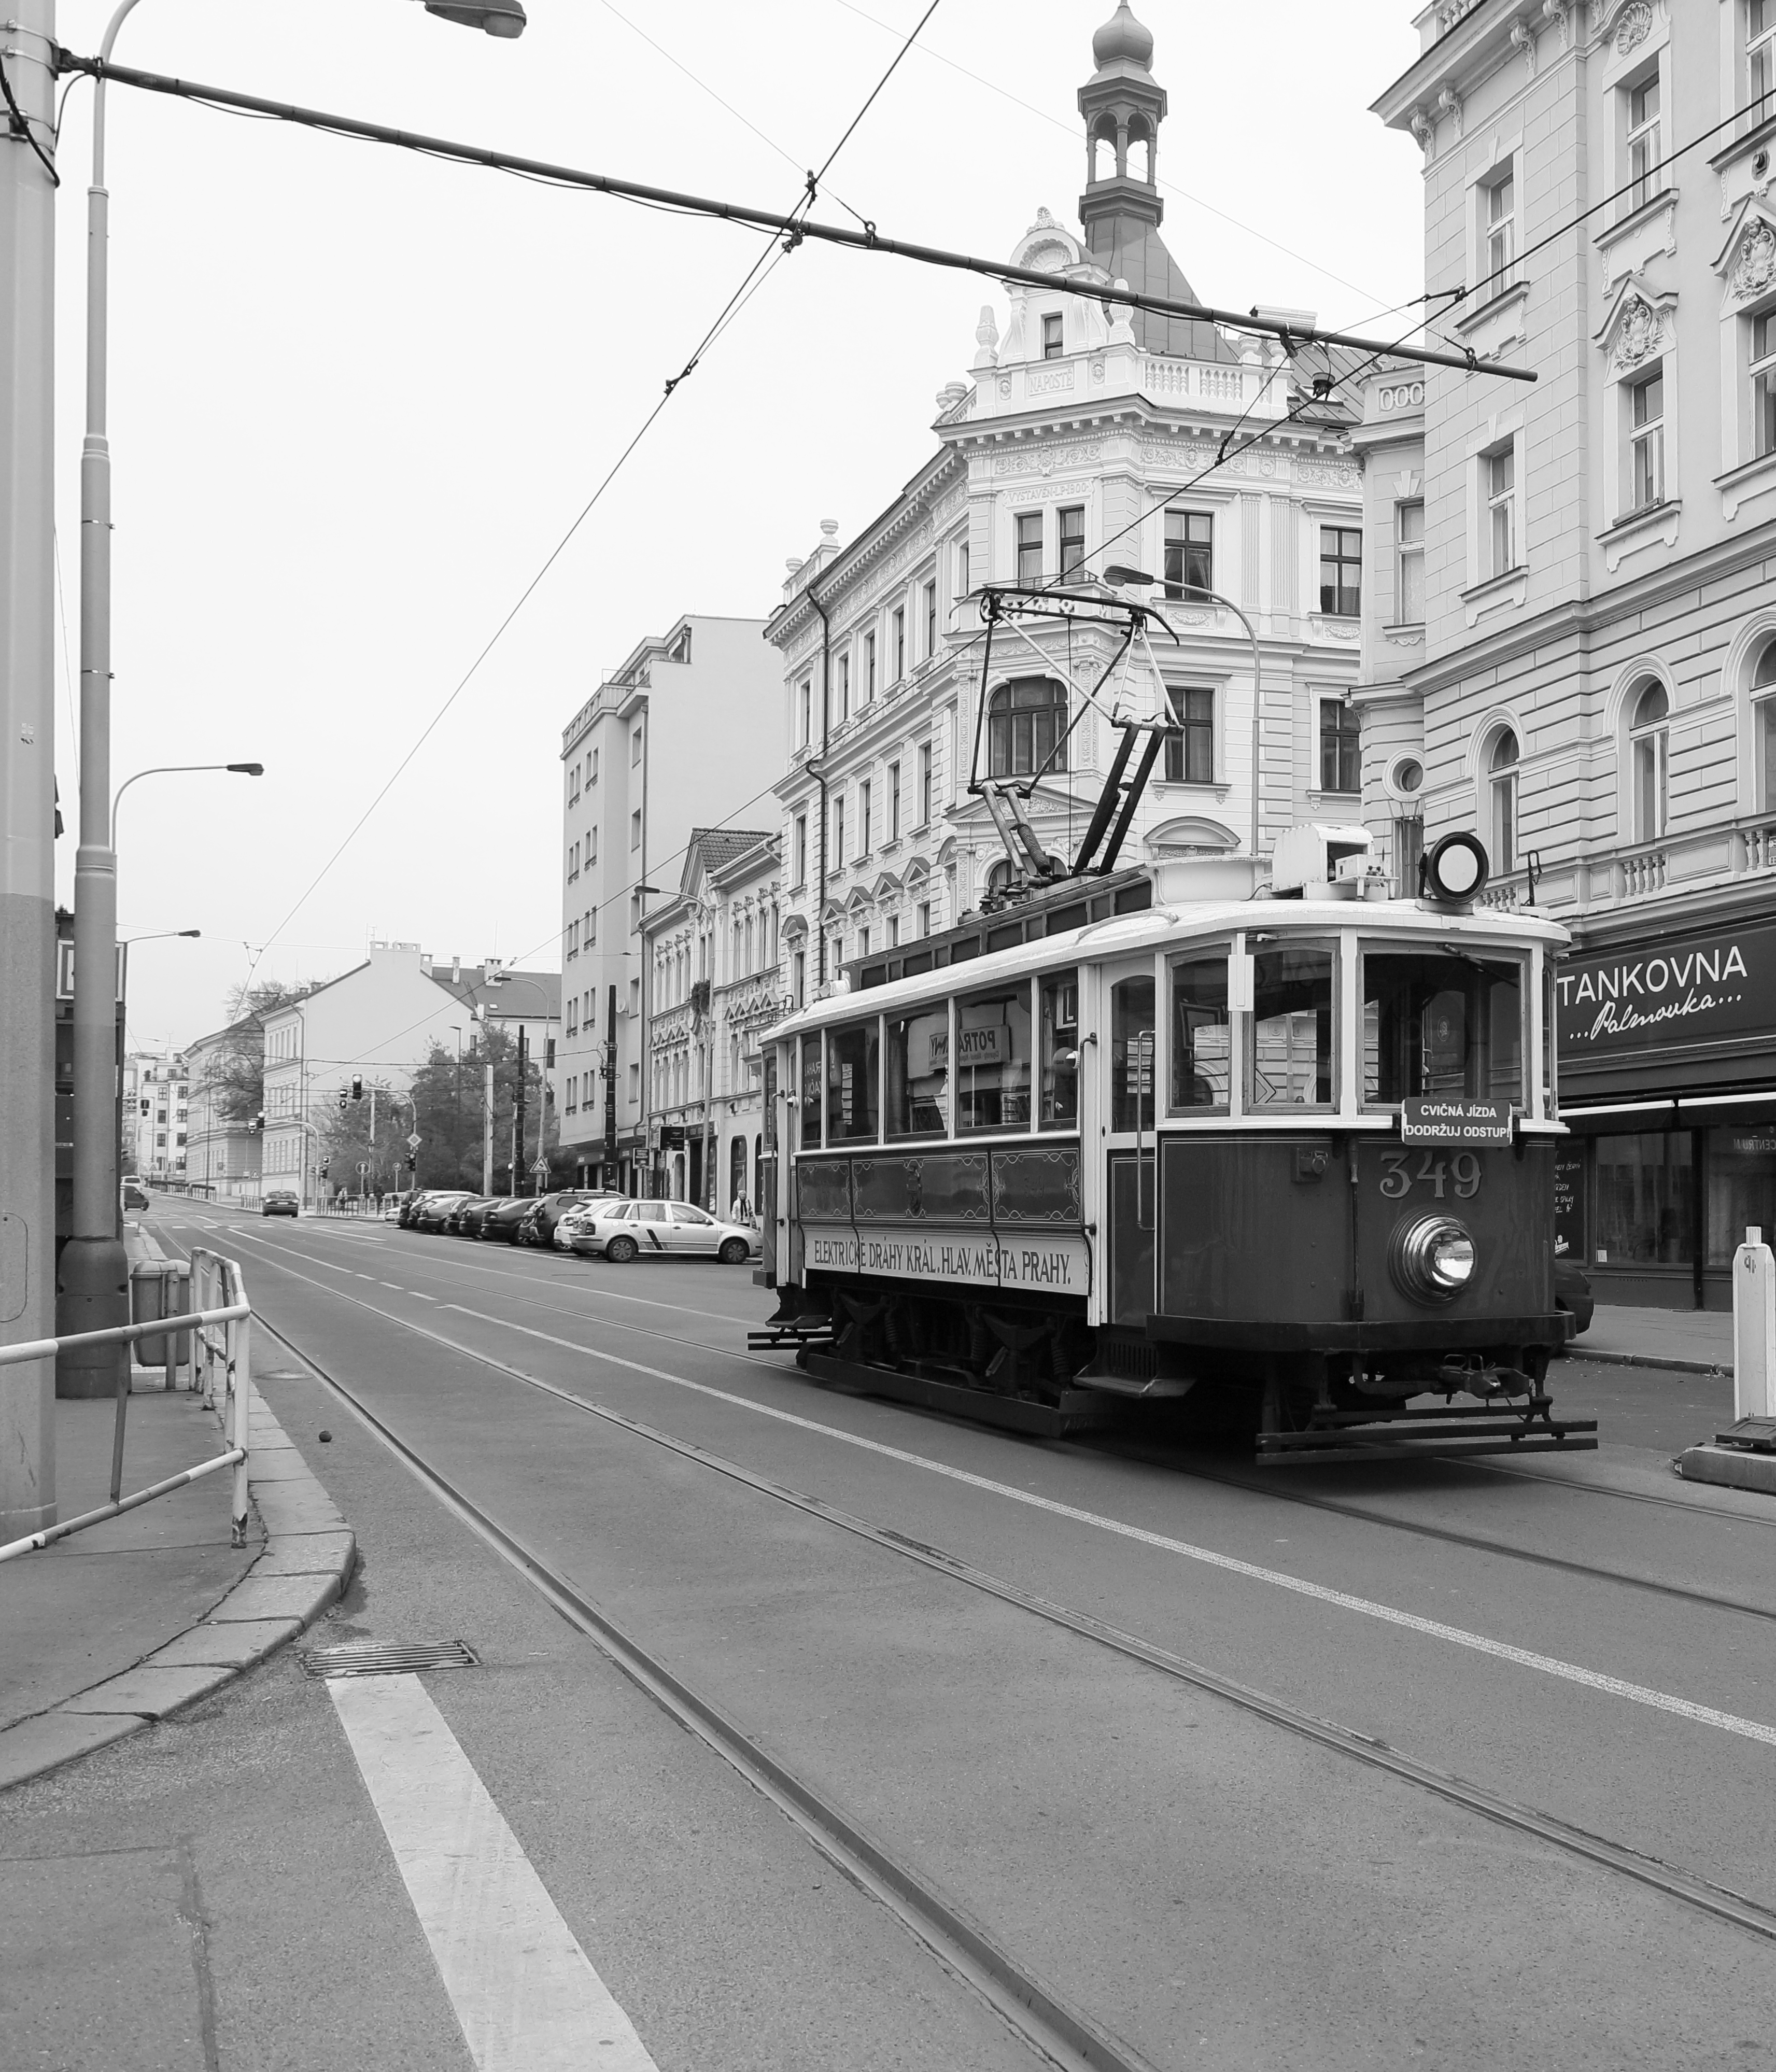
Canon EOS, transport, tram, mode of transport, vehicle, cable car, public transport, electricity, street, electrical supply, lane, urban area, metropolitan area, track, black and white, architecture, neighbourhood, residential area, rolling stock, monochrome, line, metropolis, infrastructure, thoroughfare, downtown, rolling, photography, city, suburb, overhead power line, road, compact car, passenger car, trolleybus, bus, car, style